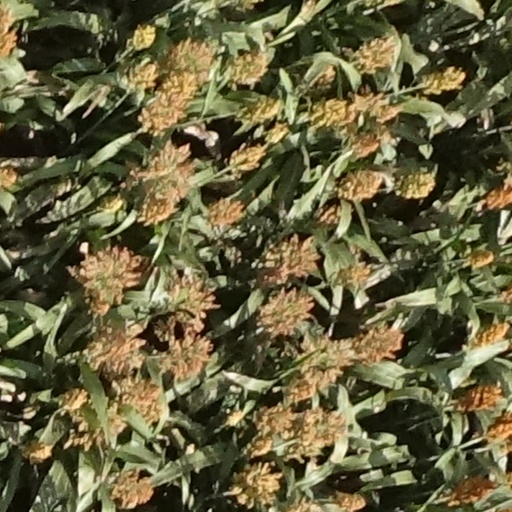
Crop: sorghum